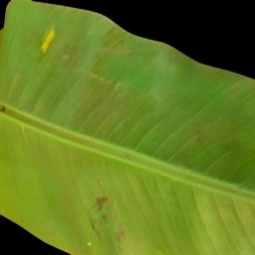
Label: Healthy